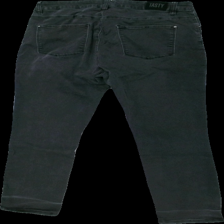
View: back
Type: Jeans
Category: Ladies
Brand: Not in the list
Brand text on label: tasty
Colors: Black
Material: 70% cott 30% poly
Cut: Regular
Stains: Minor
Price range: <50
Recommended usage: Export